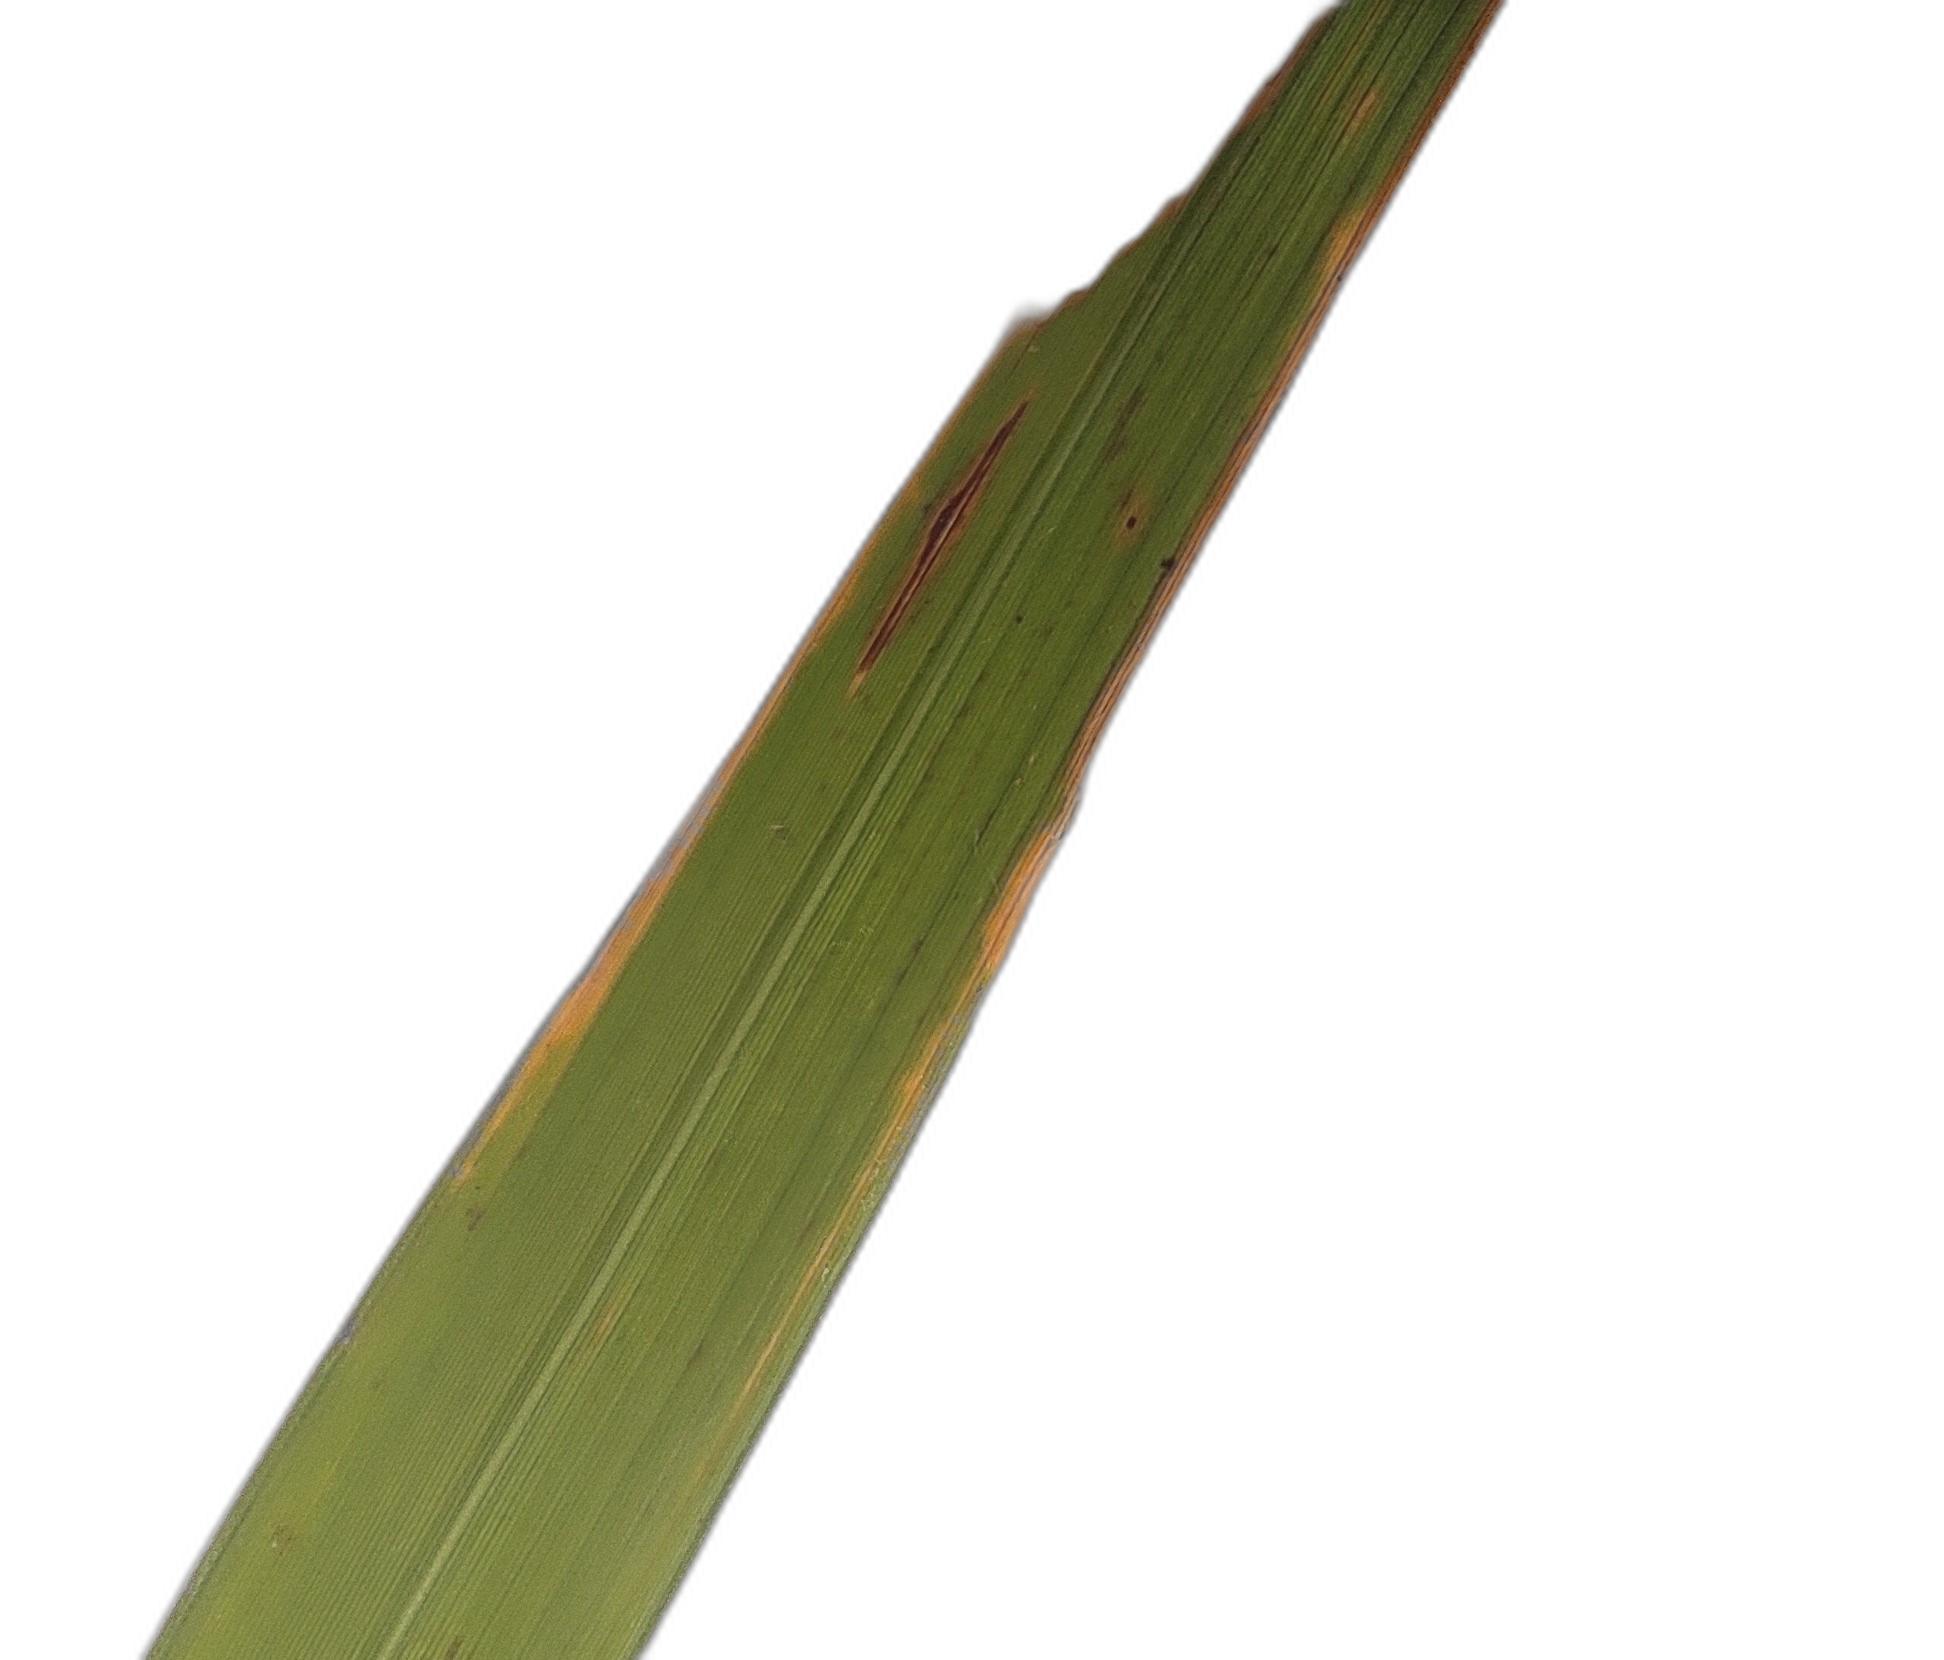
Label: Insect